Wetherby

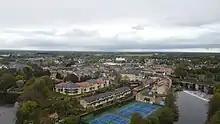
An aerial view of Wetherby town centre and the Wharfe

The Wharfedale Brewery became Oxley's mineral water factory during the inter-war years. It was demolished in the 1950s and redeveloped as the West Yorkshire Road Car Company bus depot and bus station; it has been further redeveloped to include shops, offices and a restaurant. The site of the watermill, by the weir, is now occupied by riverside flats.